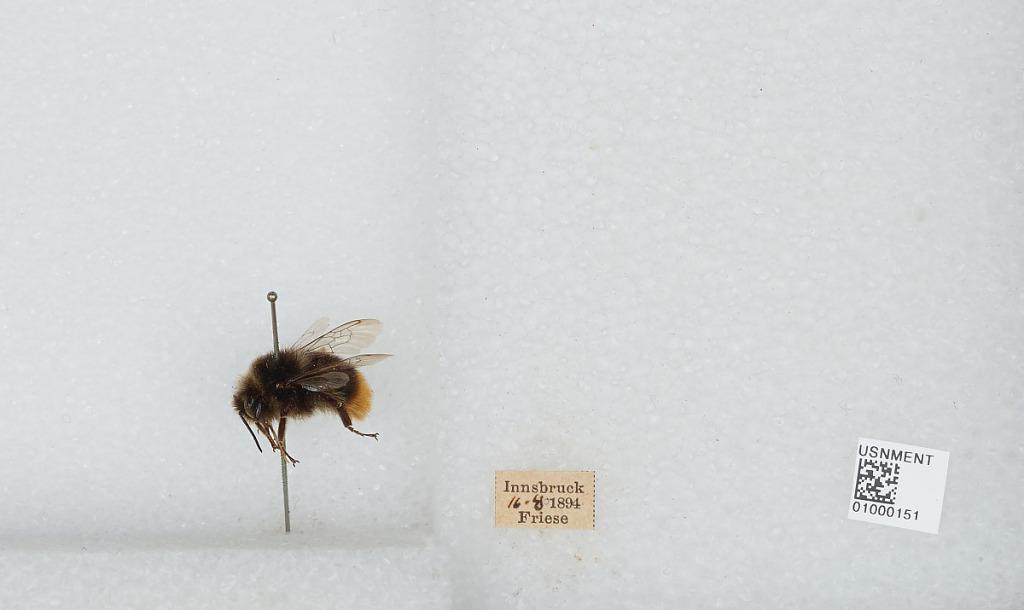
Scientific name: Bombus (Melanobombus) lapidarius lapidarius (Linnaeus)
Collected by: Friese
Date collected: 1894-8-16
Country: Austria
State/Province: Tyrol
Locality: Innsbruck
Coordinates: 47.27, 11.38